Sakhalin Korean cuisine

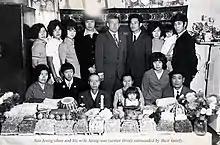
Sakhalin Koreans with food ceremonially prepared for a special occasion, possibly "jesa"

While the Korean language and other Korean cultural elements have dwindled since they first arrived, Korean cuisine has been relatively preserved in Sakhalin. Rice and small portions of varied side dishes are offered at each meal, as is typical for Korean cuisine. According to a September 2012 survey of Sakhalin Koreans, 90% reported to often eating Korean food, 80% were proud of their cuisine, and over 80% of young people knew how to cook it. Kimchi, "miyeok-guk" (seaweed soup), "sundae", "gosari-namul", "manari-namul", and "ueong-namul" were reported to be eaten. Other traditions surrounding eating, including which foods are consumed on which holidays and special occasions, letting adults eat first before children, and having soup placed to the right of rice were also reportedly widely observed.